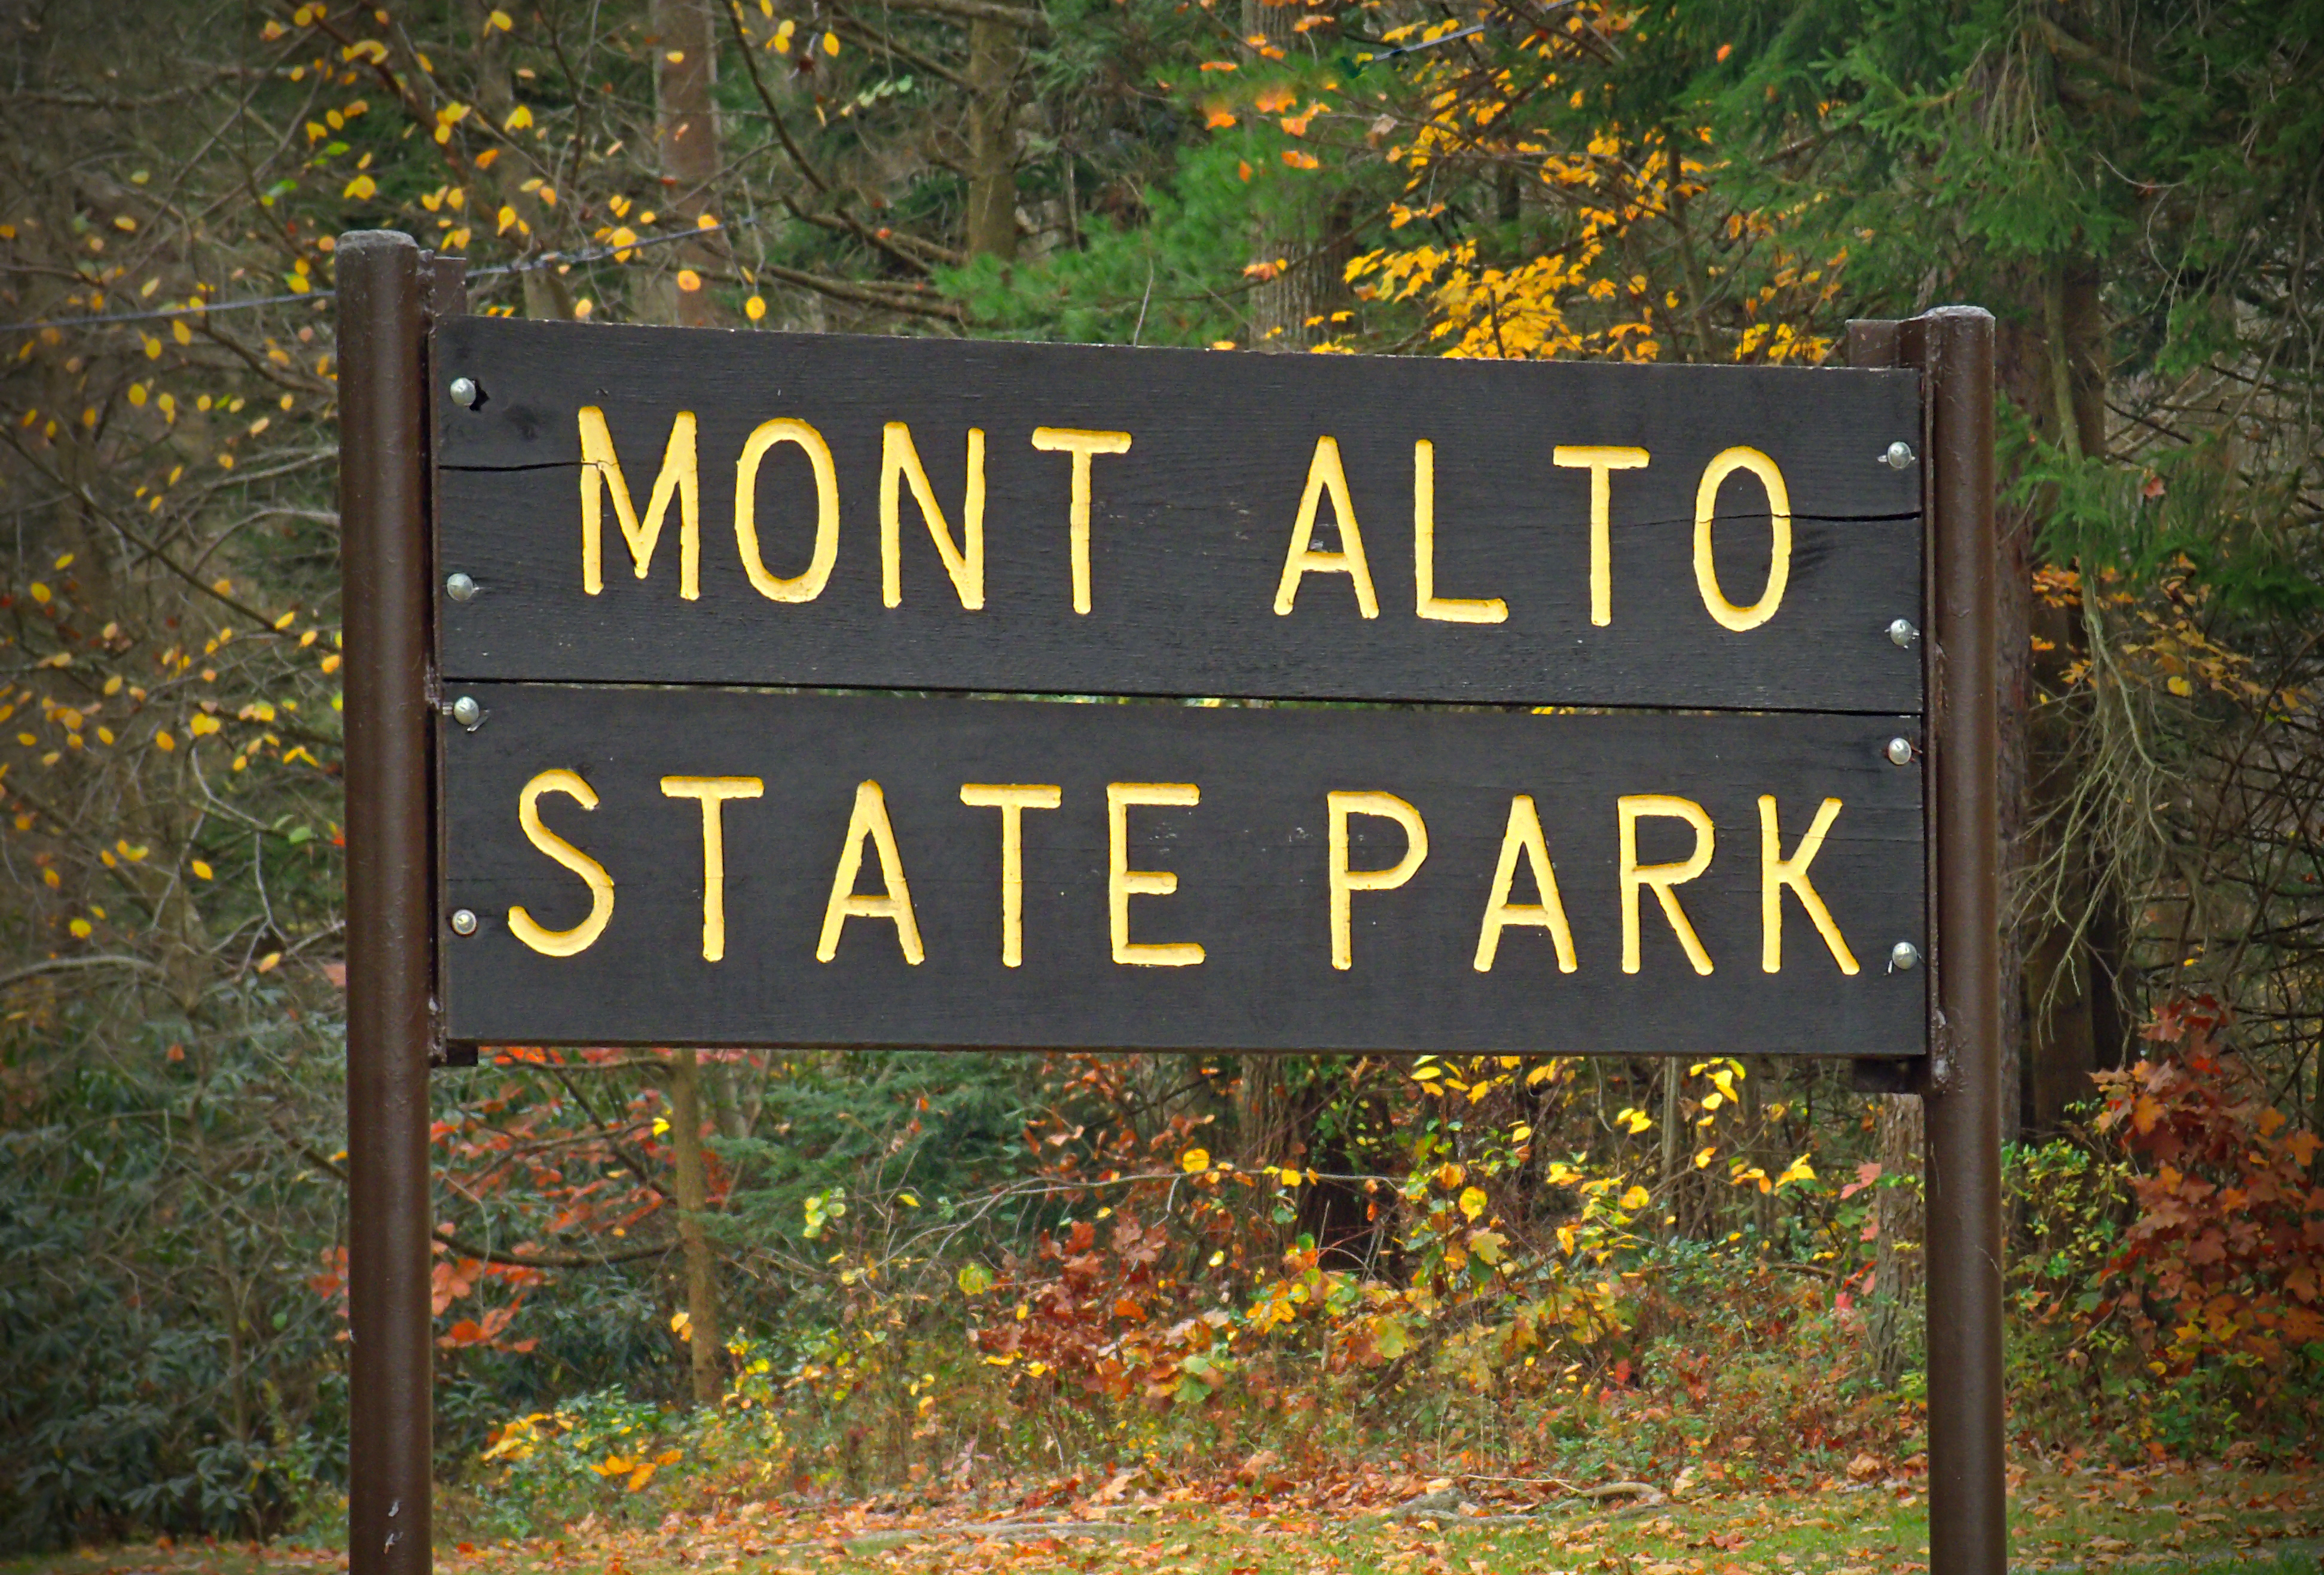
tree, nature, forest, trail, morning, leaf, sign, autumn, season, creativecommons, pennsylvania, franklincounty, woodland, montaltostatepark, pa233, paroute233, natural environment